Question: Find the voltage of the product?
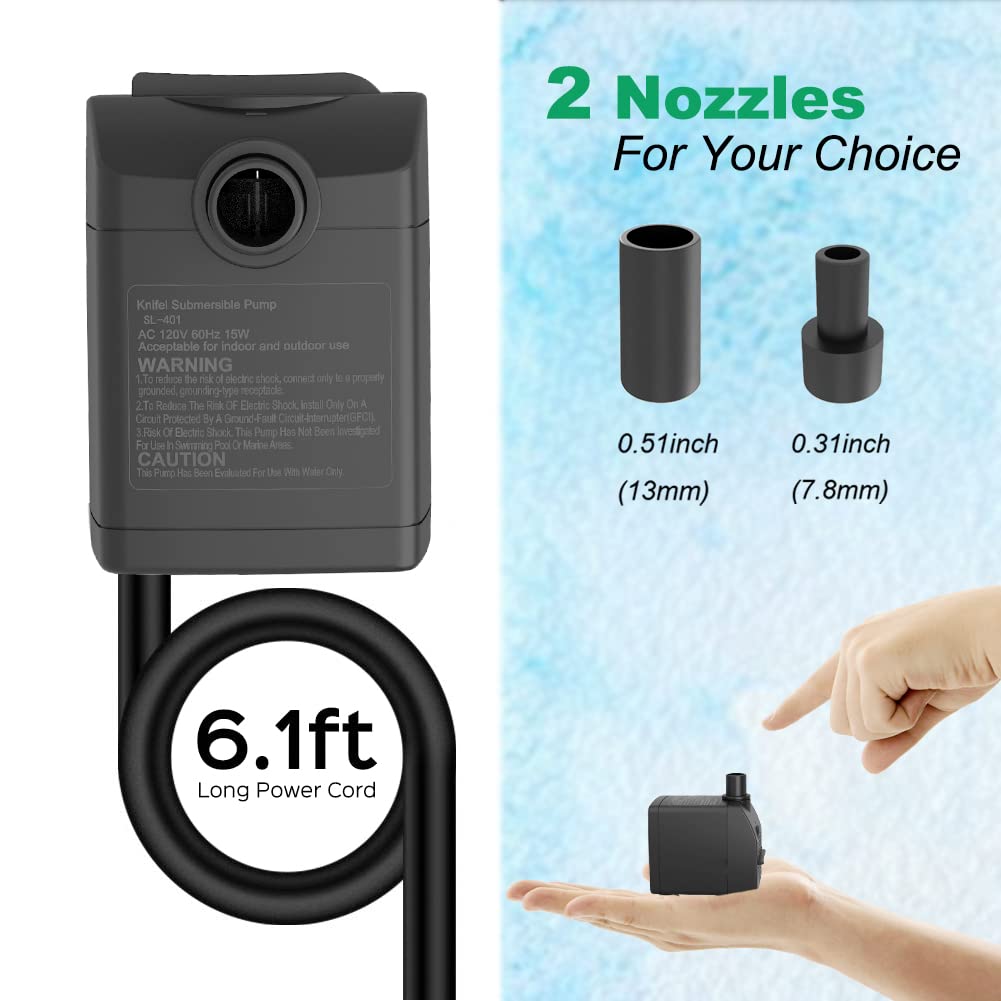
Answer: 120.0 volt